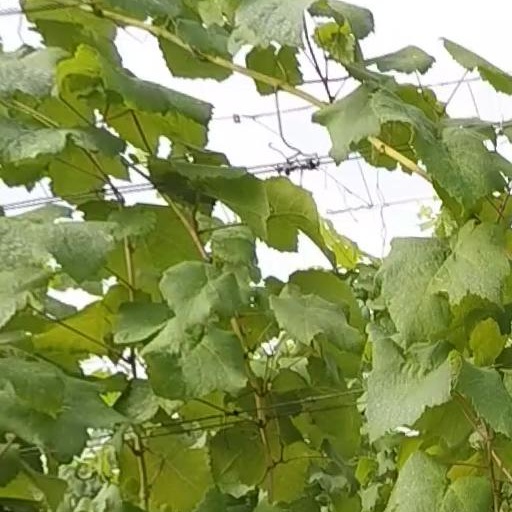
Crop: grape